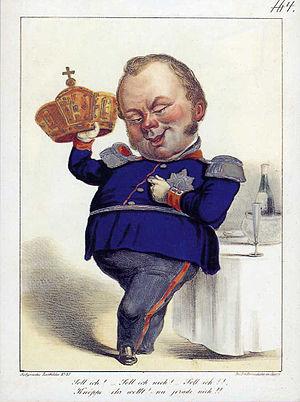
Le Parlement de Francfort ou littéralement assemblée nationale de Francfort a siégé entre le 18 mai 1848 et le 31 mai 1849 dans l'église Saint-Paul de Francfort. Il s'agissait de la première assemblée élue en Allemagne. Elle a été créée à la suite de la révolution de Mars qui secoua les États de la confédération germanique en 1848.
Frédéric-Guillaume IV, né le 15 octobre 1795 à Berlin et décédé le 2 janvier 1861 au palais de Sanssouci est roi de Prusse de 1840 à sa mort. Il est le fils aîné et successeur de Frédéric-Guillaume III et de Louise de Mecklembourg-Strelitz ; il est aussi le dernier prince de Neuchâtel.
La Constitution de l'Empire allemand, dite la Constitution de Francfort ou la Constitution de l’église Saint-Paul, était la constitution adoptée le 27 mars 1849 par le parlement de Francfort élu après la révolution de Mars en vue de réaliser l’unité allemande, et promulguée le 28 mars par sa publication dans la Reichsgesetzblatt.
Olomouc est une ville de la Tchéquie, chef-lieu de district et capitale régionale. Elle se trouve dans la région historique de Moravie. Sa population s'élevait à 100 494 habitants en 2018.
La Conférence d'Olmütz — aussi connue sous le nom de traité d'Olmütz — est le nom d'un accord diplomatique qui a eu lieu le 29 novembre 1850 entre la Prusse, l'Autriche et la Russie qui mit fin aux tensions austro-prussiennes entre 1848 et 1850. Les conférences des représentants des trois pays ont eu lieu du 28 au 30 novembre 1850 à Olmütz. Par cette conférence, la Prusse abandonne l'Union d'Erfurt, c'est-à-dire la mise en pratique de la solution petite-allemande, et accepte le retour à la Confédération germanique sous commandement autrichien. Il est également connu sous le nom d'humiliation d'Olmütz, étant donné que le traité a été considéré par beaucoup comme une capitulation des Prussiens devant les Autrichiens.
La Kaiserdeputation est un groupe de 32 députés du parlement de Francfort choisi le 30 mars 1849 pour aller proposer la couronne impériale allemande au roi de Prusse de l'époque Frédéric-Guillaume IV afin de réaliser la solution petite-allemande.
La campagne pour la Constitution du Reich est une tentative de Révolution allemande lancée afin d'imposer la ratification de la Constitution de Francfort aux États de la confédération germanique ne l'ayant pas encore signée.